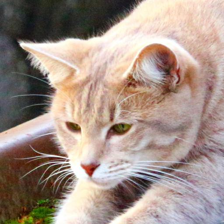
Label: animals